Army Ordnance Corps (India)

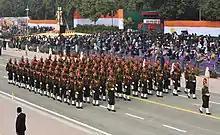
Army Ordnance Corps Marching Contingent, Republic Day Parade, 2022

After India became a republic on 26 January 1950, the corps was rechristened as the Army Ordnance Corps dropping the prefix Indian.